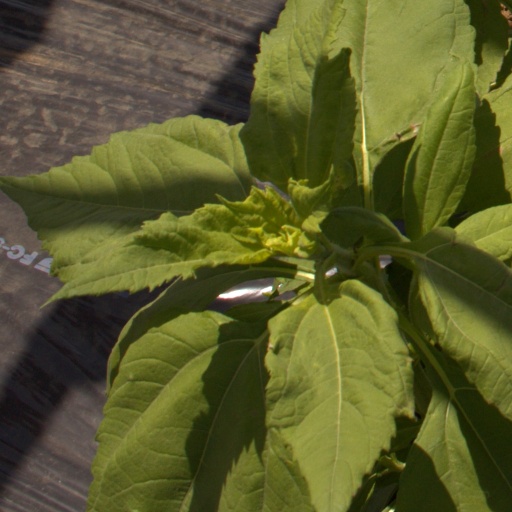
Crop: Jerusalem artichoke